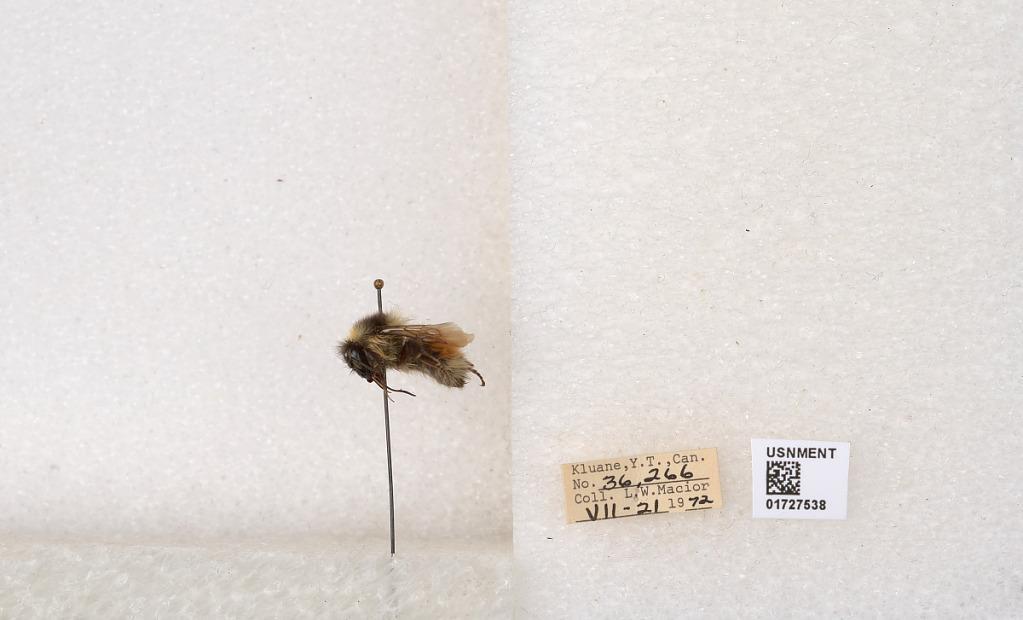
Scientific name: Bombus (Pyrobombus) sylvicola Kirby
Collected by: L. Macior
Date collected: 1972-7-21
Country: Canada
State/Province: Yukon Teritory
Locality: Kluane National Park and Reserve
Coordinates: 60.7493, -139.504